Pokémon Gold and Silver

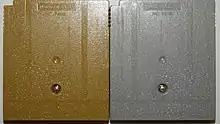
Official "Gold" and "Silver" cartridges

In September 1999, the games were announced for release in Japan on November 21, 1999, and a North American release date was estimated for September 2000. Nintendo announced the release of the Pocket Pikachu Color, a full-color portable digital pet similar to the one released the year before. The unit is compatible with "Gold" and "Silver", allowing the transfer of in-game currency known as "watt points". Pocket Pikachu Color was slated for release in Japan on November 21, 1999, the same day as the release of "Gold" and "Silver". In addition, an officially licensed Pikachu-themed Game Link Cable developed by Kemco was set for release in Japan on November 18, 1999. The product functions like a normal Game Link Cable and consists of a yellow cable with a figure of Pikachu on one end, and a Poké Ball on the other.